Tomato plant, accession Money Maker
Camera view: vertical (180 deg); turntable rotation: 0 degrees
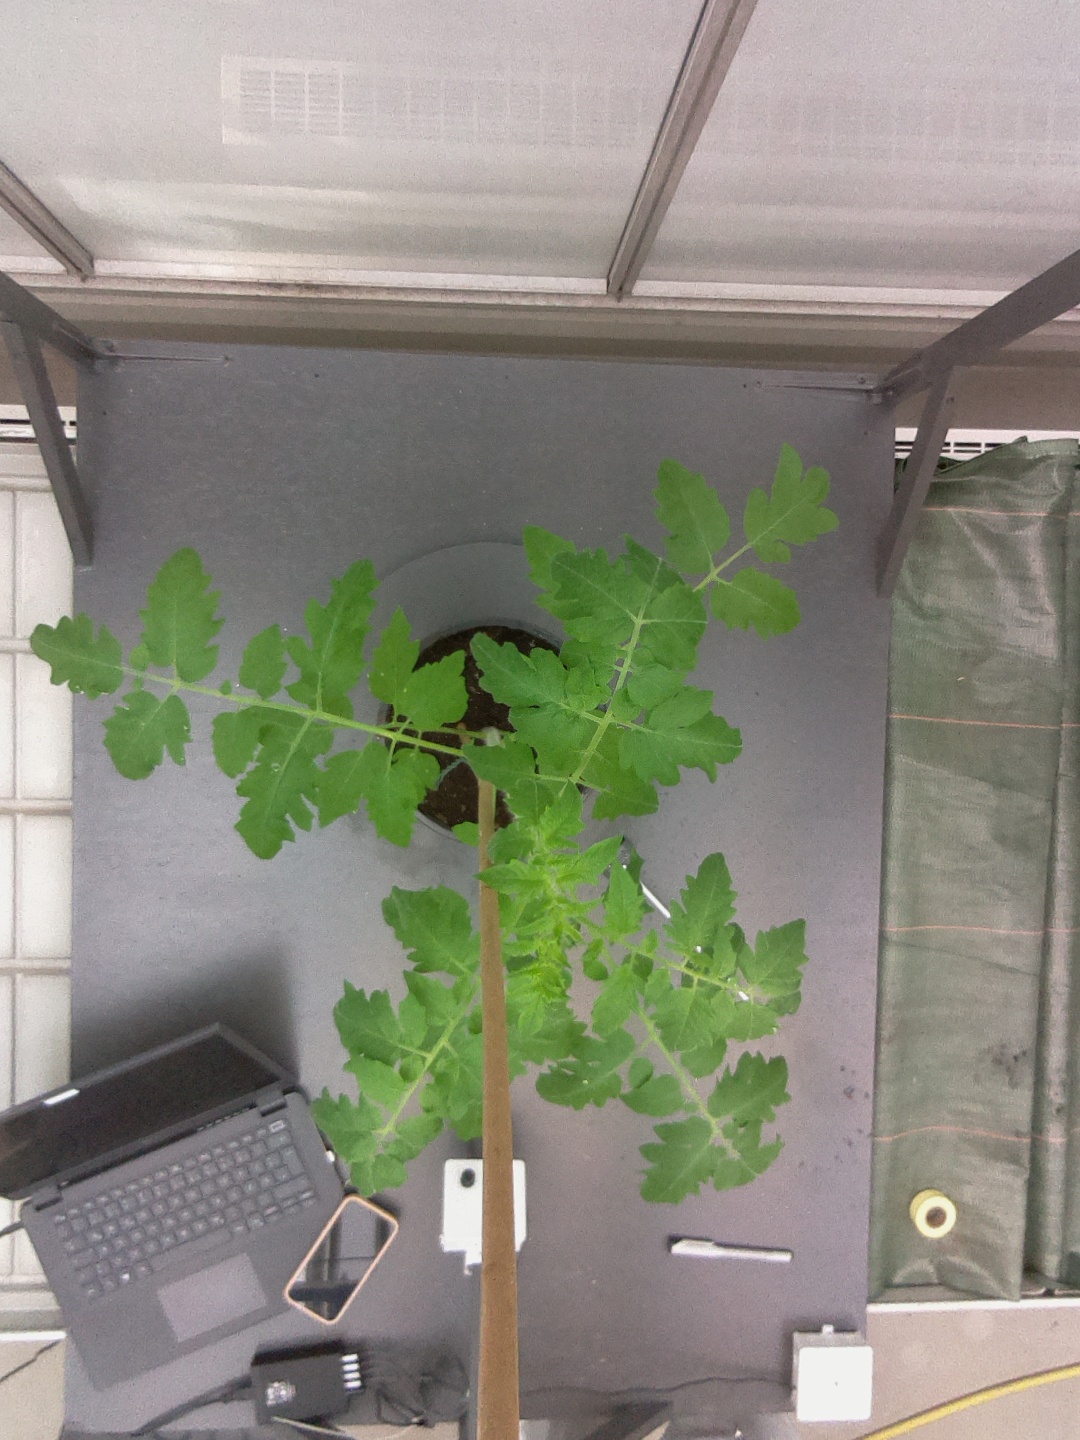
BBCH growth stage 15: 10 of true leaves visible